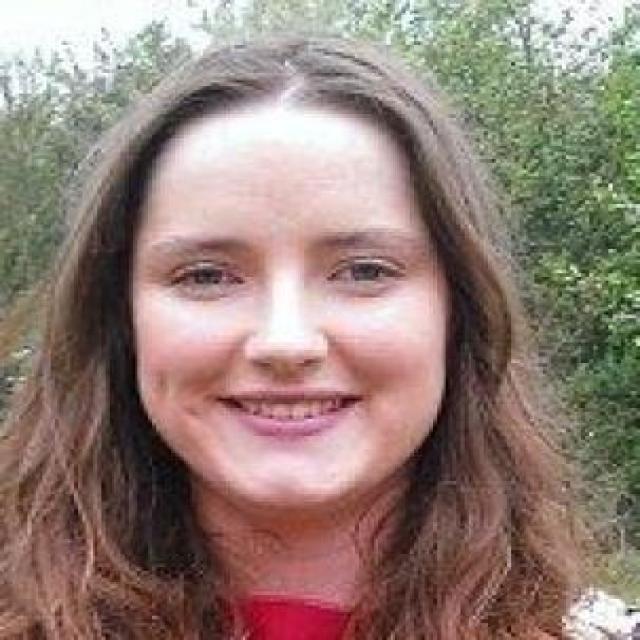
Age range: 21-44